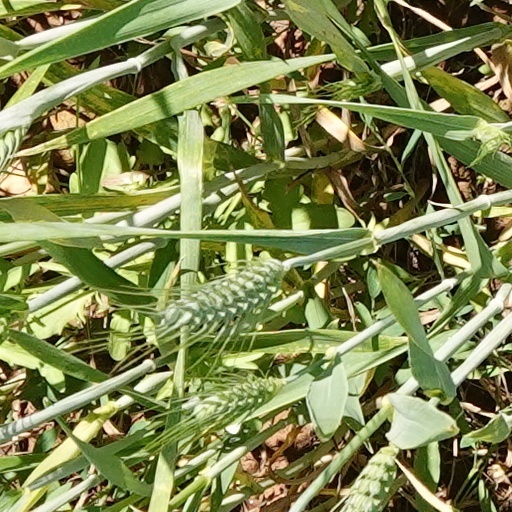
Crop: wheat